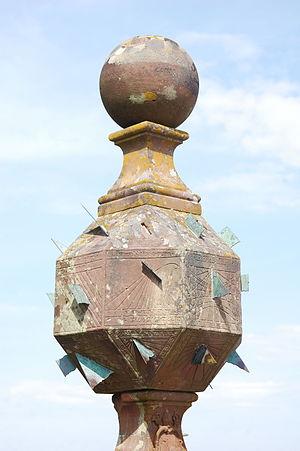
Un bloc gnomonique ou cadran multiple est un objet présentant plusieurs cadrans solaires.
L'abbaye de Neubourg est une abbaye cistercienne située à Neubourg village rattaché administrativement à Dauendorf dans la région Alsace.